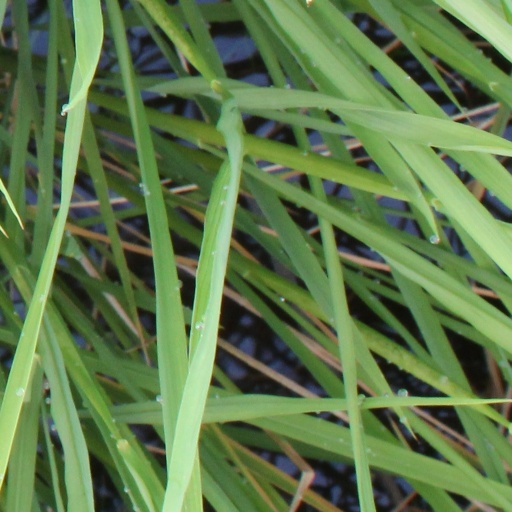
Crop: rice